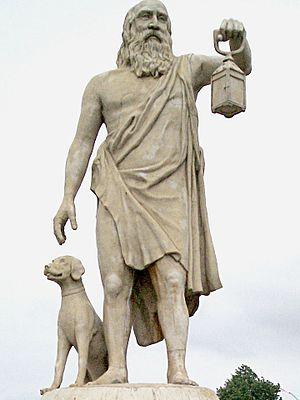
Diogène de Sinope, en grec ancien Διογένης ὁ Σινωπεύς / Diogénês ho Sinopeús, également appelé Diogène le cynique, est un philosophe grec de l'Antiquité et le plus célèbre représentant de l'école cynique. Il est contemporain de Philippe II de Macédoine, qui le fit prisonnier après la bataille de Chéronée, et de son fils Alexandre.